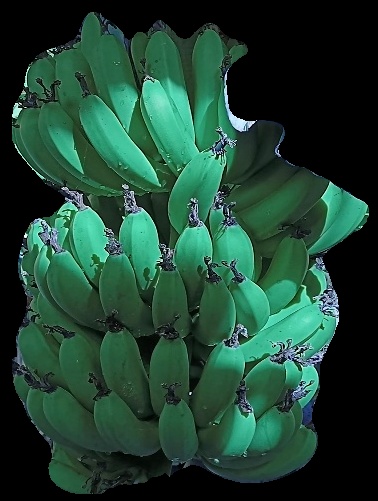
Variety: pachbale
Grade: grade1